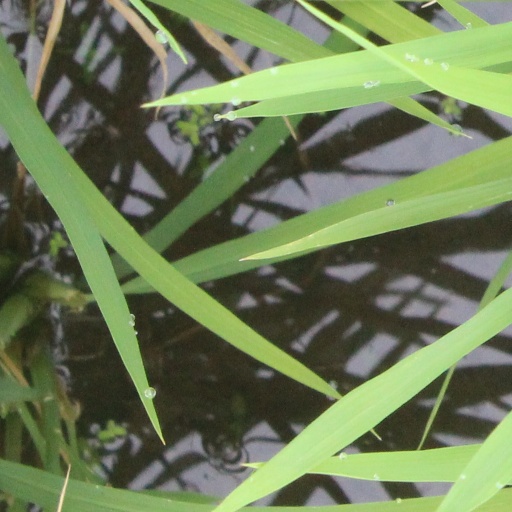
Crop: rice